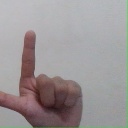
अक्षर: ल